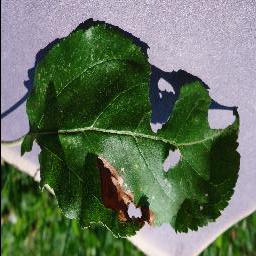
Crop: apple
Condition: black_rot